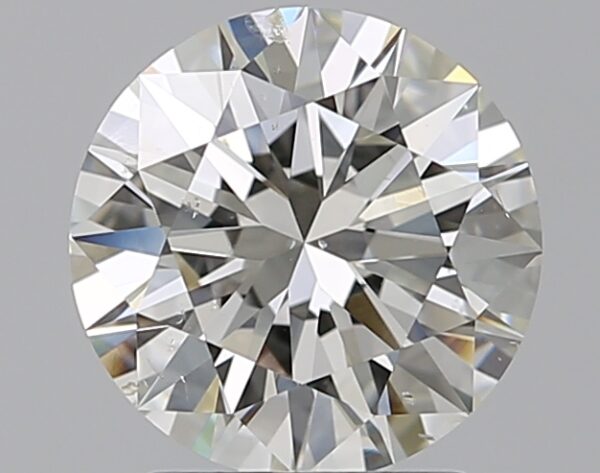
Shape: round
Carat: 1.9
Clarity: SI1
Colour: I
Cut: EX
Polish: EX
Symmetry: EX
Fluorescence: N
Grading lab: GIA
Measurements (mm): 7.97 x 8.02 x 4.87